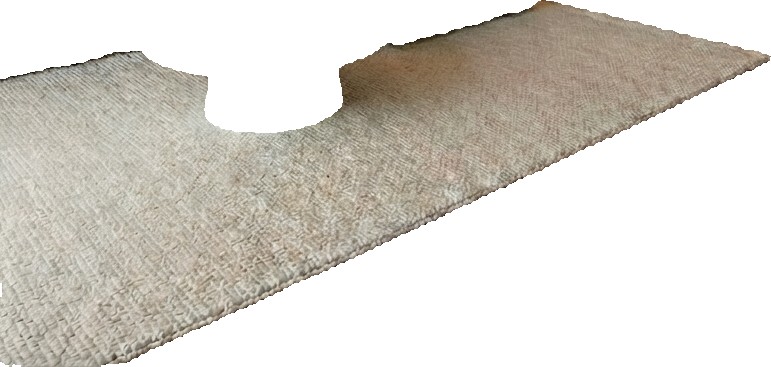
Surface category: rug